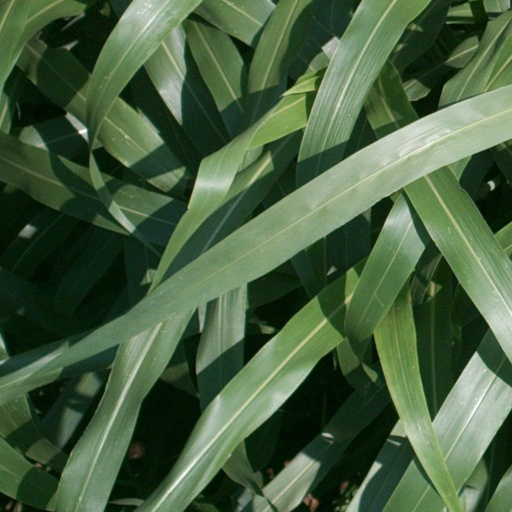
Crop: sorghum